Treschow (Norwegian family)

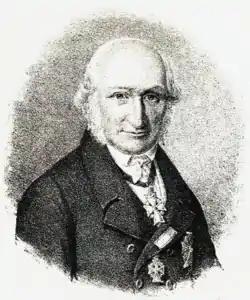
Philosopher and politician Niels Treschow (1751–1833)

Treschow is a Norwegian family descended from Just Hermansen Treschow, a merchant in Moss. This family is not known to be related to a different Treschow family in Norway. Its most famous member was philosopher and politician Niels Treschow (1751–1833), the grandson of Just Hermansen Treschow and son of merchant Peter Treschow (1718–73).